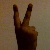
The image shows a hand gesture representing the number 2 in Indian Sign Language.